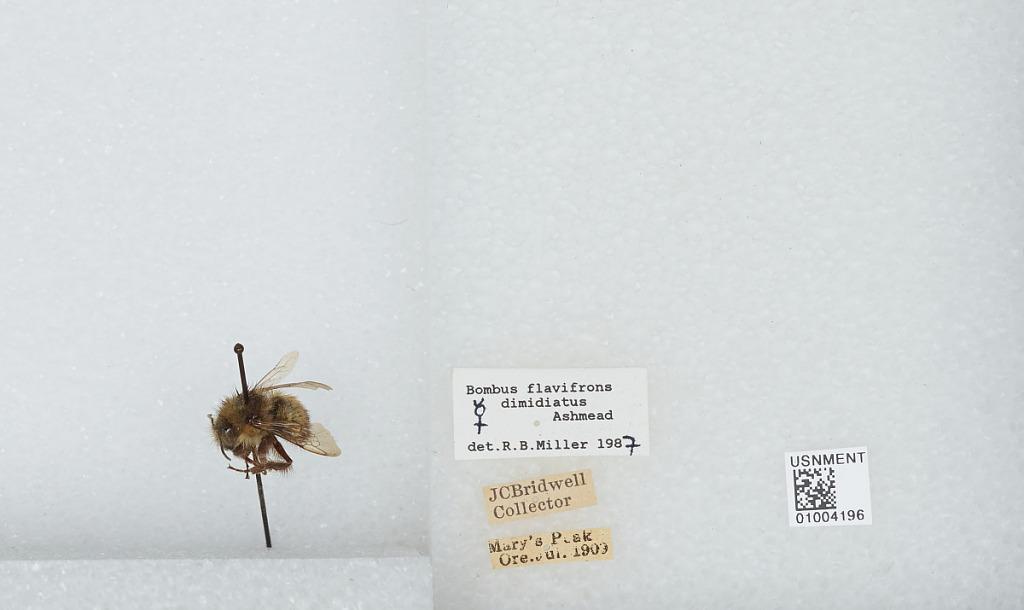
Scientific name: Bombus (Pyrobombus) flavifrons Cresson
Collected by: J. Bridwell
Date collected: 1909-6-
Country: United States
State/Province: Oregon
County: Benton
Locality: Marys Peak
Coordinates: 44.5044, -123.552
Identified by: Miller, R. B.